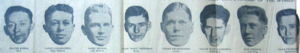
Sigurdur Franklin Fredrickson est un joueur amateur puis professionnel canadien de hockey sur glace qui évoluait au poste de centre. Il joue quatre saisons avec les Falcons de Winnipeg avant de rejoindre le Canada dans la Première Guerre mondiale. De retour à Winnipeg, il mène son équipe à la Coupe Allan puis il remporte la médaille d'or aux Jeux olympiques de 1920 à l'occasion du premier tournoi olympique de hockey.
L'équipe des Falcons de Winnipeg est une équipe amateur de hockey sur glace qui était basée à Winnipeg dans la province du Manitoba, au Canada. Composée uniquement de joueurs de familles originaires d'Islande, elle remporte son premier titre en 1914-1915 en devenant champion de l'Independant Hockey League.